Meera Jasmine

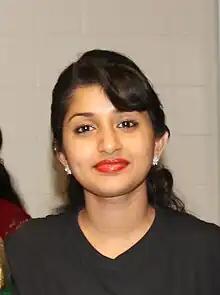

Jasmine Mary Joseph, known professionally as Meera Jasmine, is an Indian actress who appears primarily in Malayalam, Tamil, Telugu and Kannada films. Jasmine made her debut in 2001 with the Lohithadas film Soothradharan. She went on to star in various commercial and critically successful films in south Indian languages making her one of the successful actresses of the 2000s.